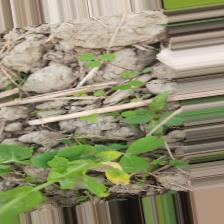
Label: Ascochyta blight